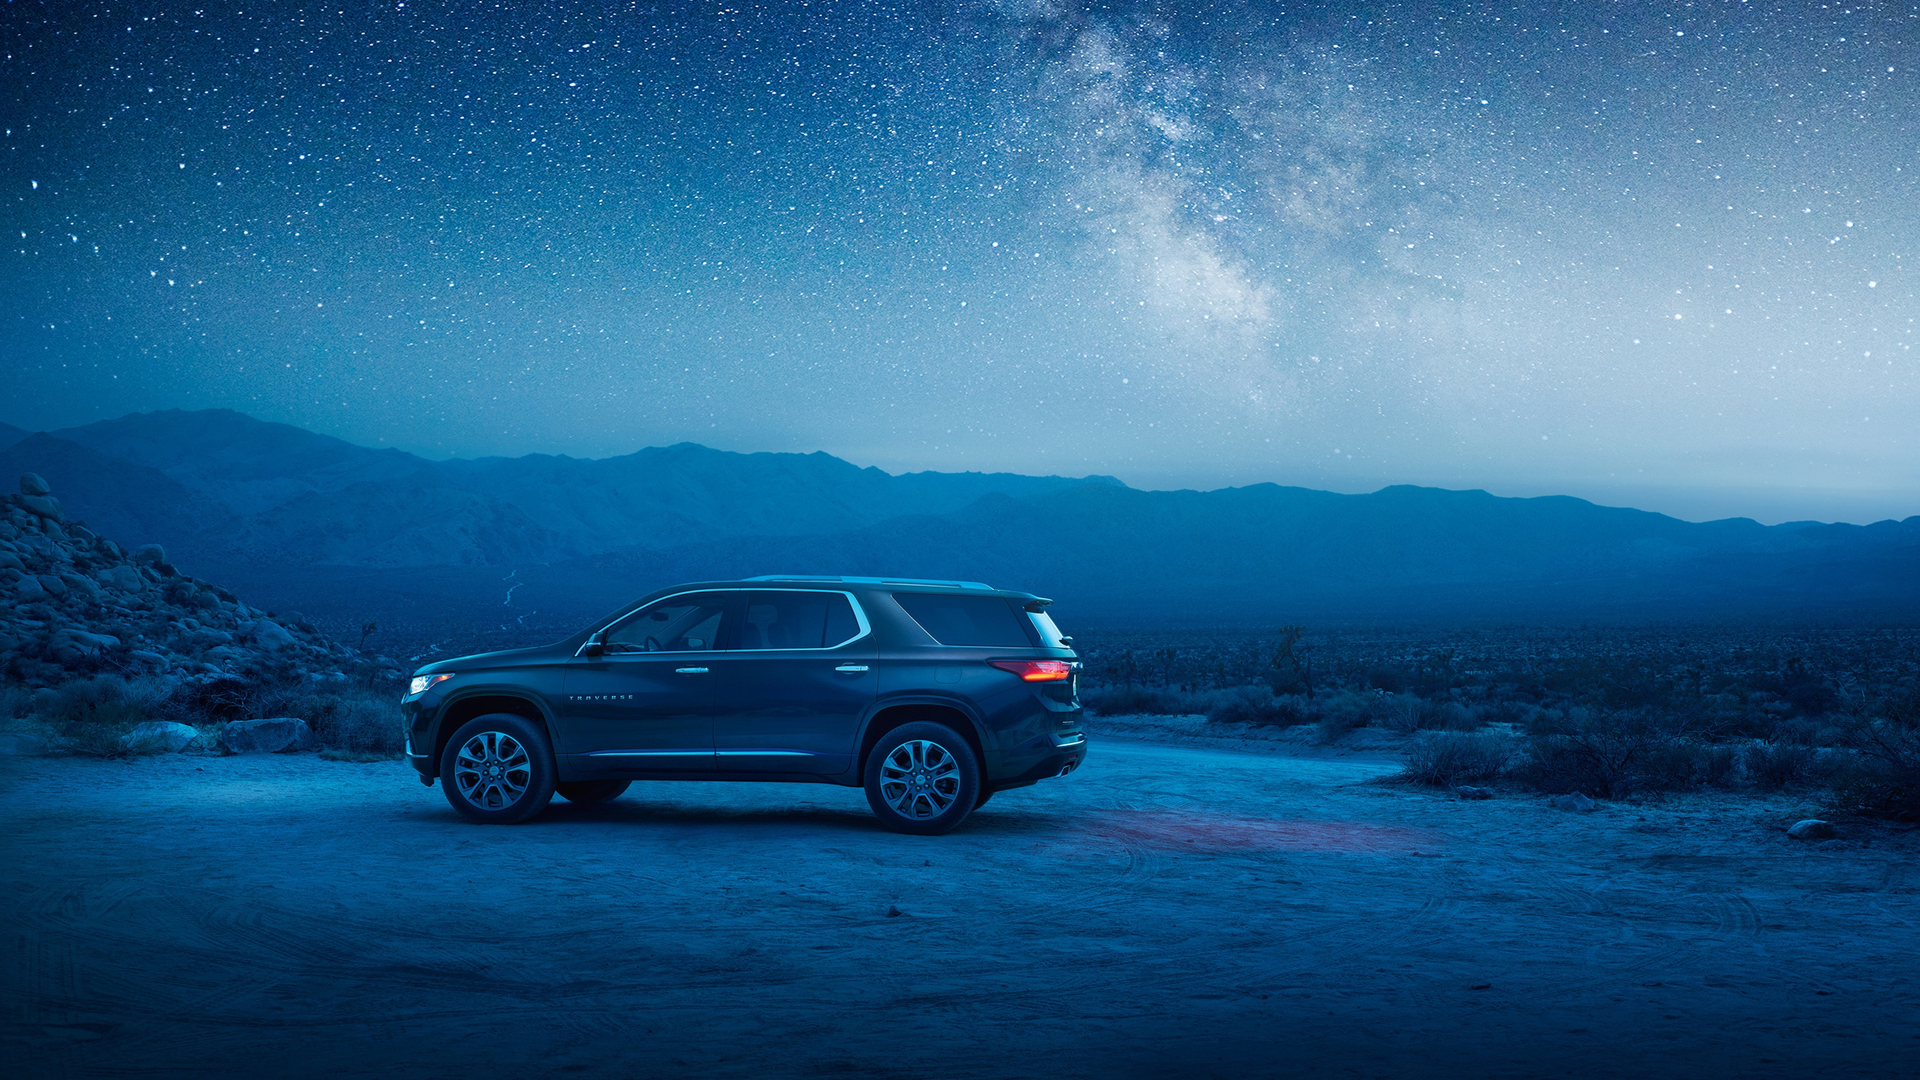
car, chevrolet, speed, recreation, sky, wheels, road, tire, wheel, vehicle, automotive lighting, blue, automotive tire, automotive design, mountain, alloy wheel, rolling, automotive exterior, personal luxury car, landscape, fender, Tints and shades, bumper, rim, electric blue, Automotive fog light, automotive wheel system, motor vehicle, family car, full size car, sport utility vehicle, mid size car, luxury vehicle, horizon, mountain range, hatchback, compact car, compact mpv, compact sport utility vehicle, vehicle door, night, volkswagen, crossover suv, spoke, city car, hot hatch, executive car, hardtop, winter, trunk, Mini SUV